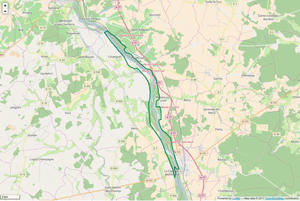
Périmètre de la RNN du Val de Loire.
La réserve naturelle nationale du val de Loire est une réserve naturelle nationale située à cheval entre les régions Bourgogne-Franche-Comté et Centre-Val de Loire, dans les départements du Cher et de la Nièvre. Classée en 1995, elle s'étend sur 1 454 ha et protège 19 km du cours de la Loire.